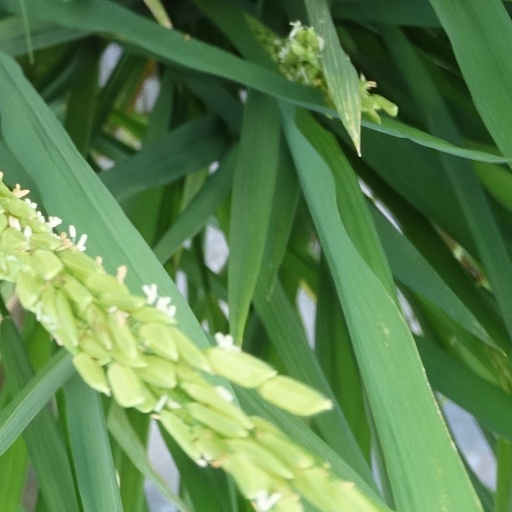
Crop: rice